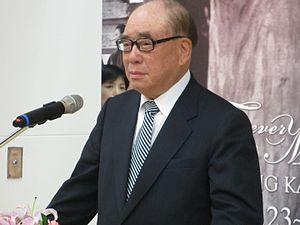
Hau Pei-tsun, né le 13 juillet 1919 à Yancheng et mort le 30 mars 2020 à Taipei, est le Premier ministre de Taïwan du 30 mai 1990 au 10 février 1993 et un général de l’armée de la république de Chine.